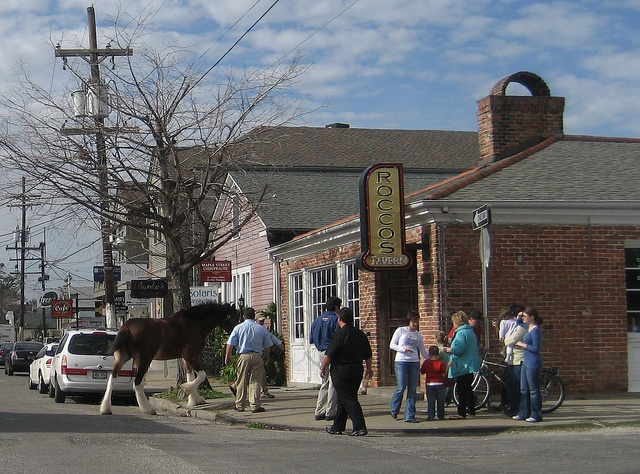
A crowd of people walking across a street.
Townspeople taking a stroll down the sidewalk as a horse crosses the street.
A street corner with people and a horse
A horse is crossing the street next to a restaurant.
A horse stepping up onto a sidewalk near a group of people.